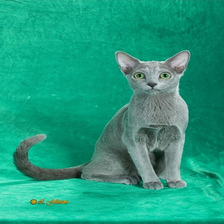
Species: cat
Breed: Russian Blue